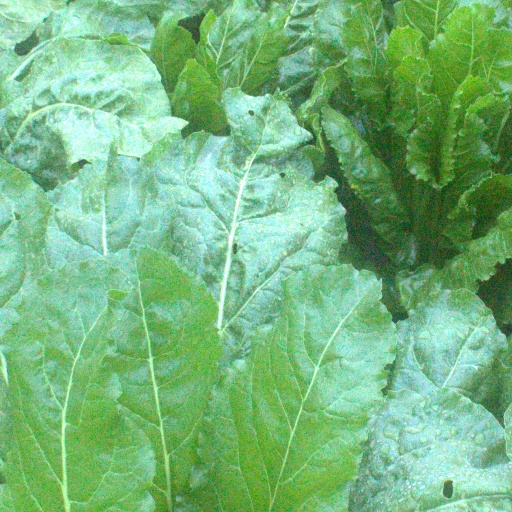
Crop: sugar beet